Workhouse

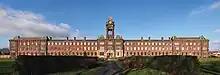

In 1836 the Poor Law Commission distributed six diets for workhouse inmates, one of which was to be chosen by each Poor Law Union depending on its local circumstances. Although dreary, the food was generally nutritionally adequate, and according to contemporary records was prepared with great care. Issues such as training staff to serve and weigh portions were well understood. The diets included general guidance, as well as schedules for each class of inmate. They were laid out on a weekly rotation, the various meals selected on a daily basis, from a list of foodstuffs. For instance, a breakfast of bread and gruel was followed by dinner, which might consist of cooked meats, pickled pork or bacon with vegetables, potatoes, yeast dumpling, soup and suet, or rice pudding. Supper was normally bread, cheese and broth, and sometimes butter or potatoes.